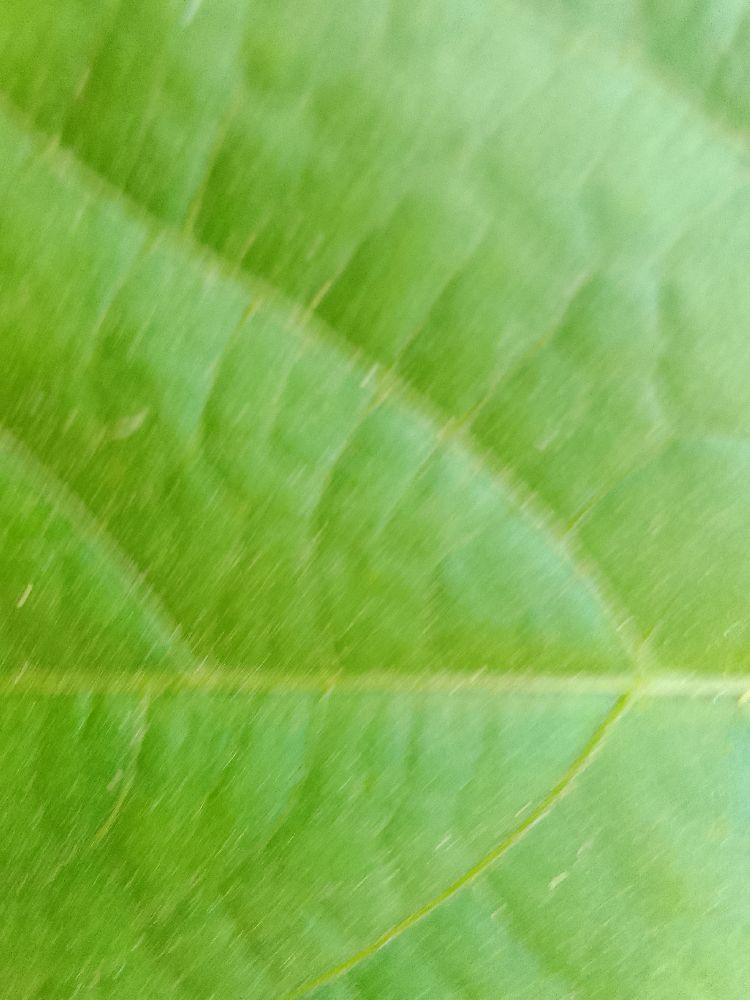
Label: healthy